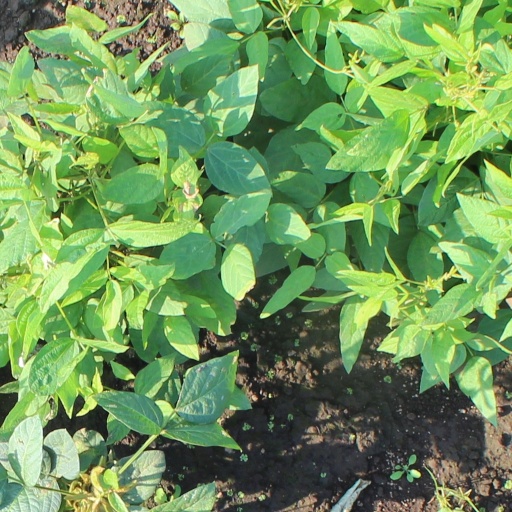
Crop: soybean